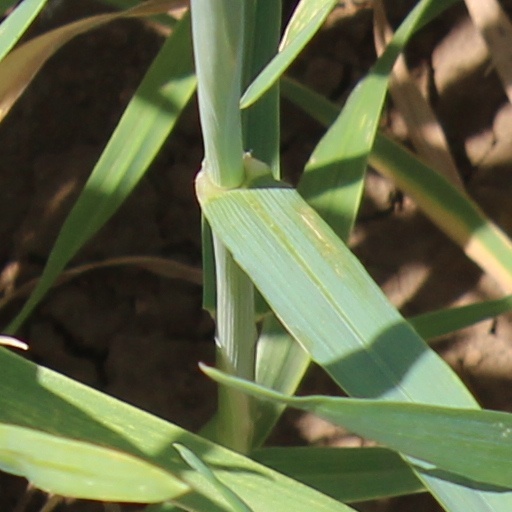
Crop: wheat